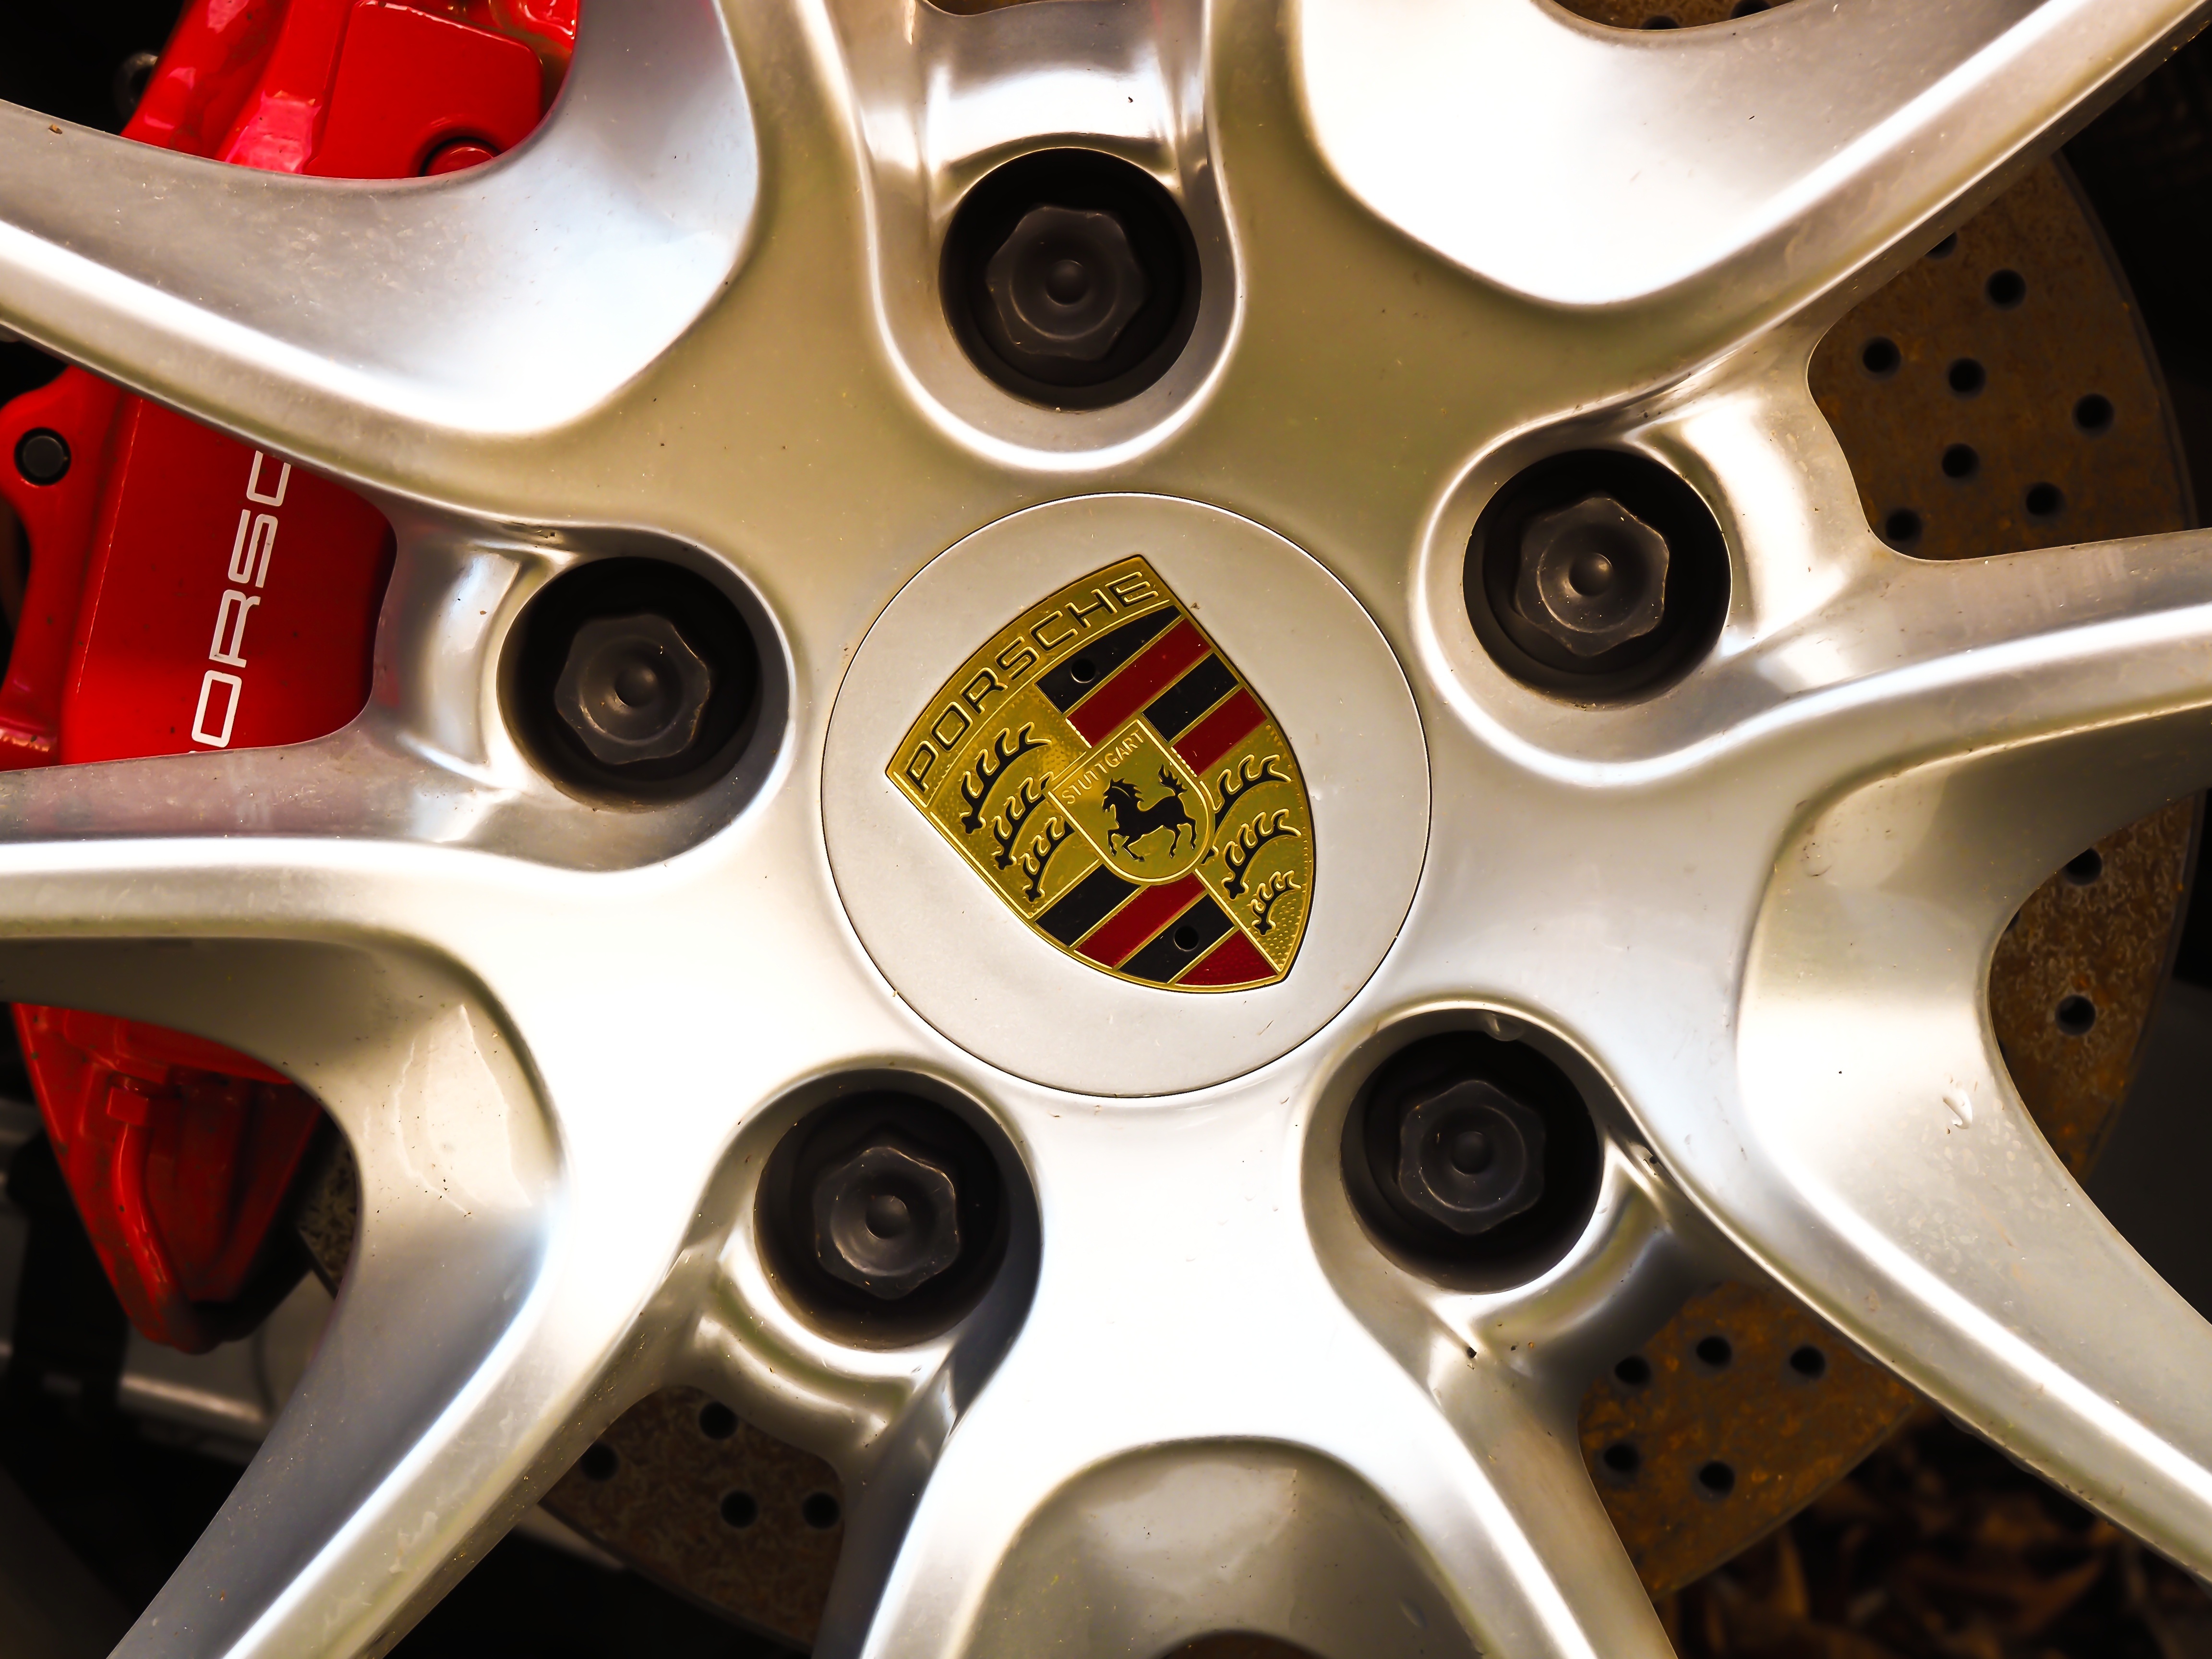
car, wheel, vehicle, spoke, auto, steering wheel, brake, sports car, rim, porsche, hubcap, motorsport, aluminium, disc brake, wagon wheel, auto part, alloy wheels, detail photography, automobile make, automotive exterior, automotive design